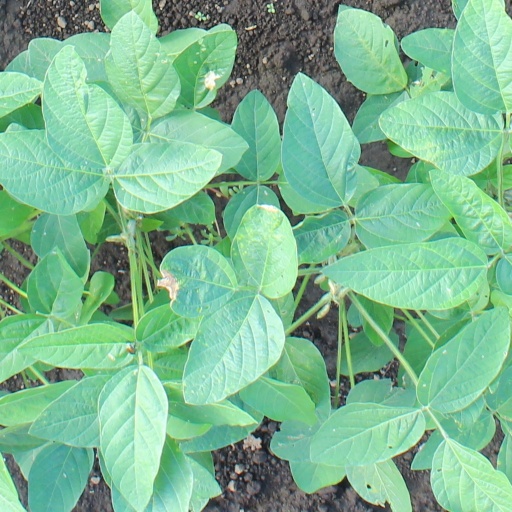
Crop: soybean